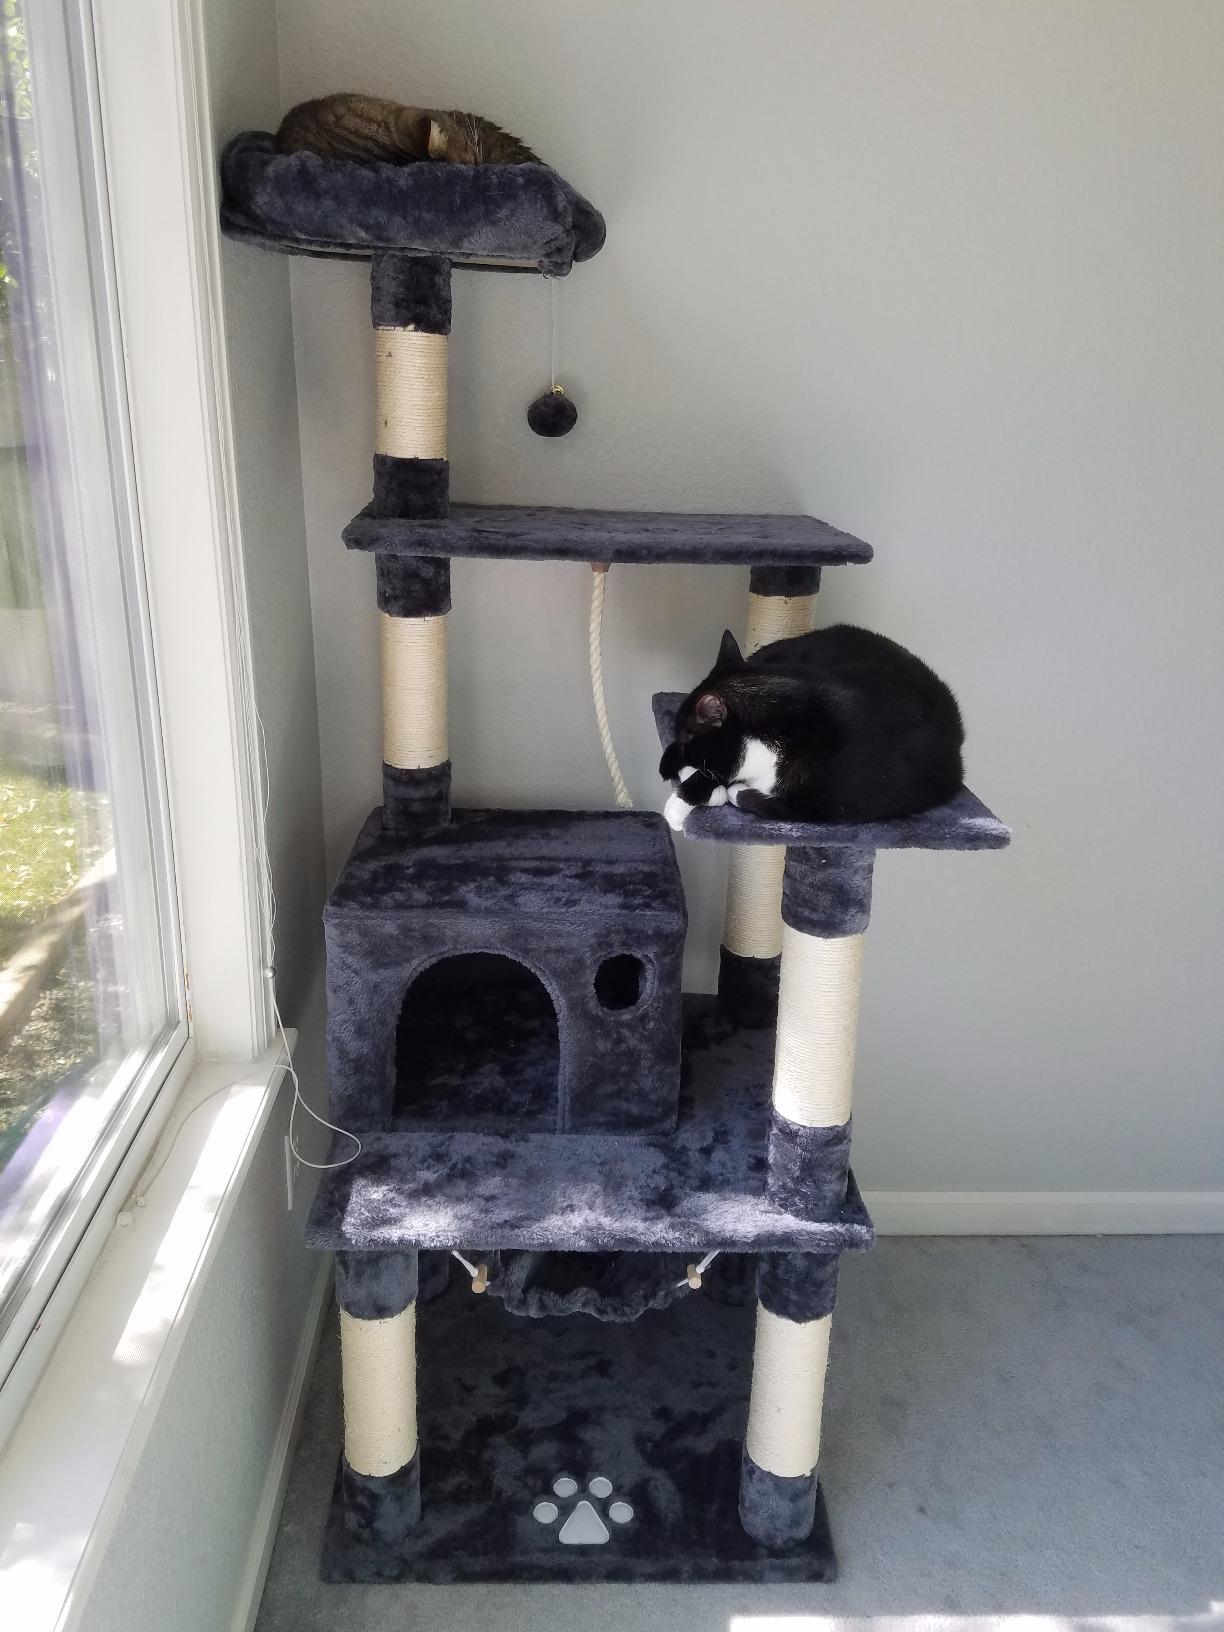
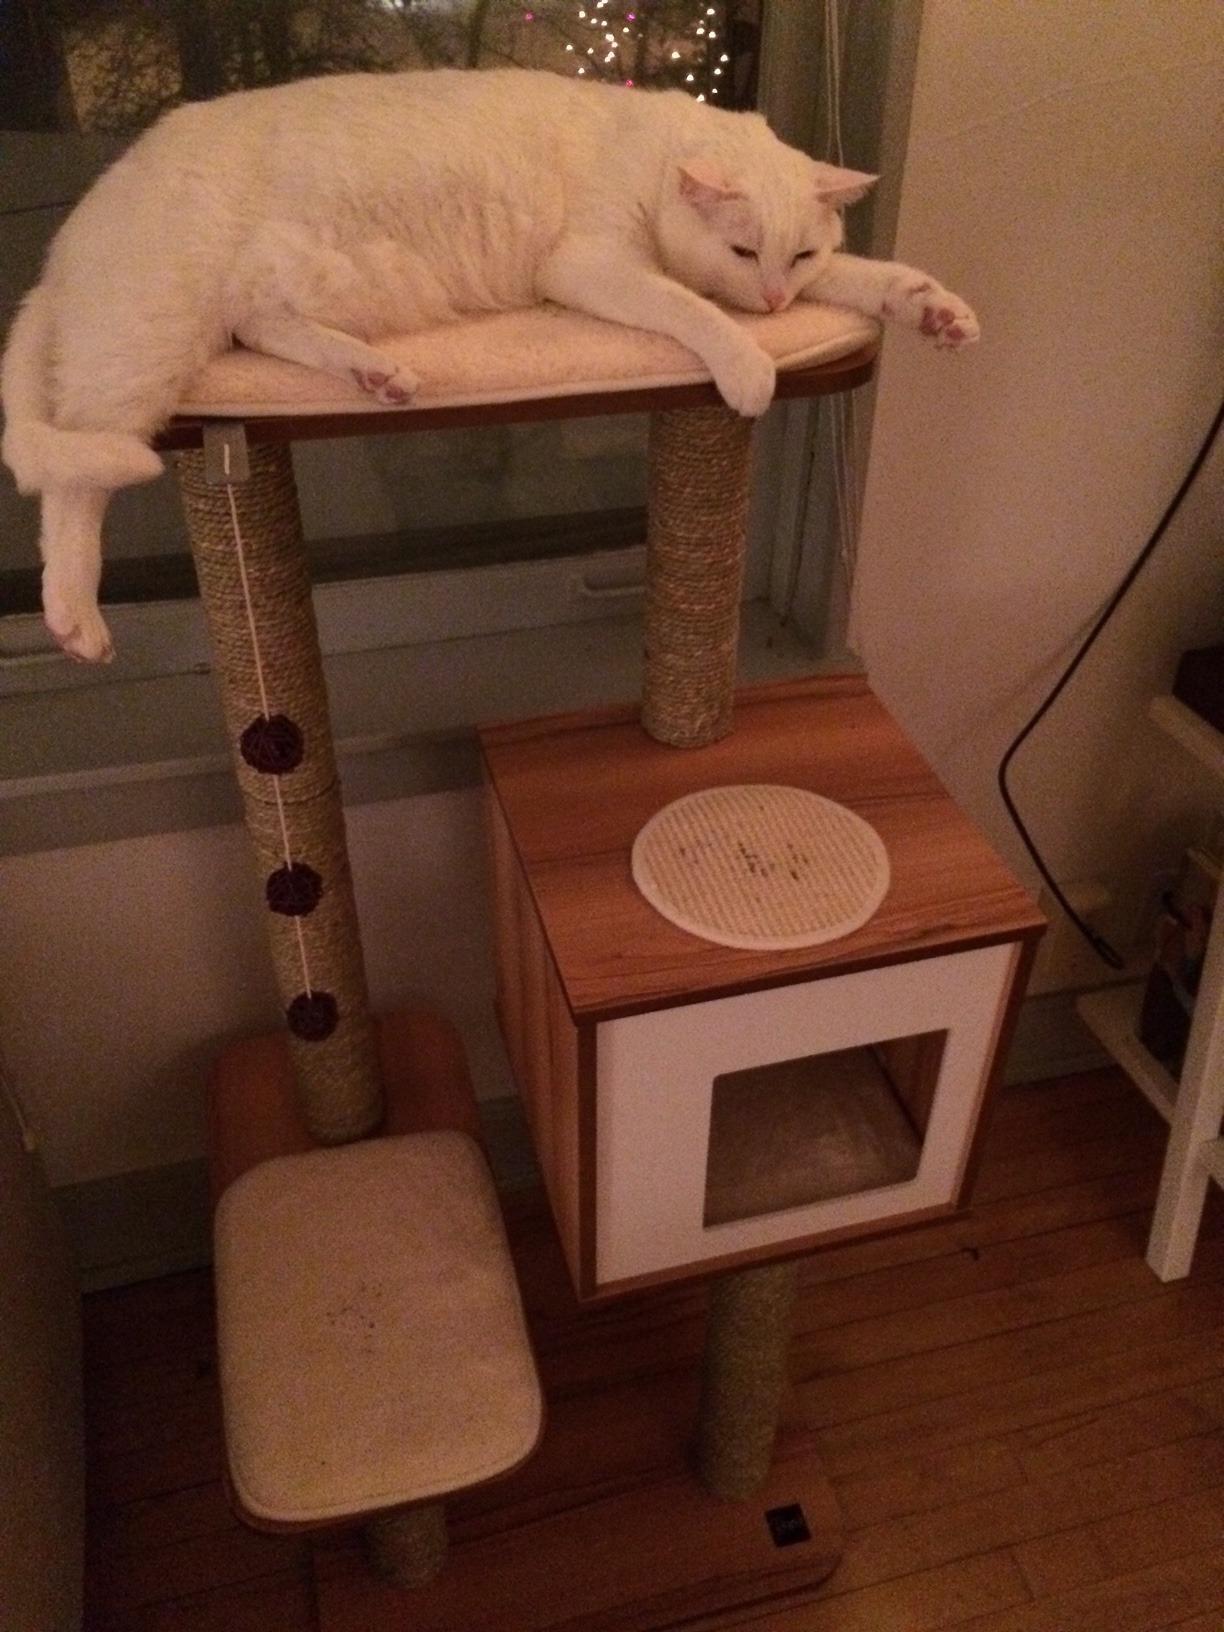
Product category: items_cat tree
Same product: no